Asian Mexicans

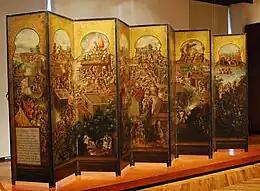
A 17th-century "biombo" (from Japanese byōbu) depicting the Conquest of Mexico. These folding screens first became popular in colonial Mexico following diplomatic contact, however most were produced in Mexico rather than imported from Japan.

The strongest Asian influence on the culture of Mexico happened during the colonial era, many aspects of which modern Mexicans may not be aware of. Notable Filipino contributions during this era include "tubâ" (palm wine) and possibly the guayabera (from the barong tagalog). Filipino words also entered Mexican vernacular, such as the word for "palapa" (originally meaning "coconut palm leaf petiole" in Tagalog), which became applied to a type of thatching using coconut leaves that resembles the Filipino nipa hut.